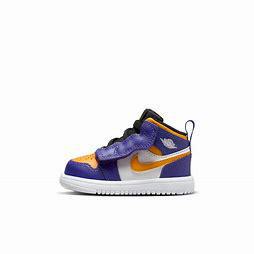
Brand: Jordan
Model: 1 Alt